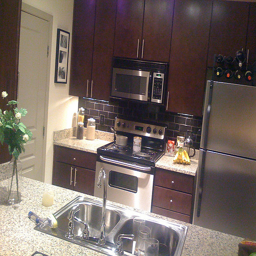
A clean kitchen with dark wooden cabinets and stainless steel appliances.
A kitchen filled with a large metallic fridge and a metal sink.
The interior of a kitchen with stainless steel appliances.
A kitchen with wooden counters and chrome appliances and sink.
A kitchen contains a large sink, stove, microwave, and granite countertops.